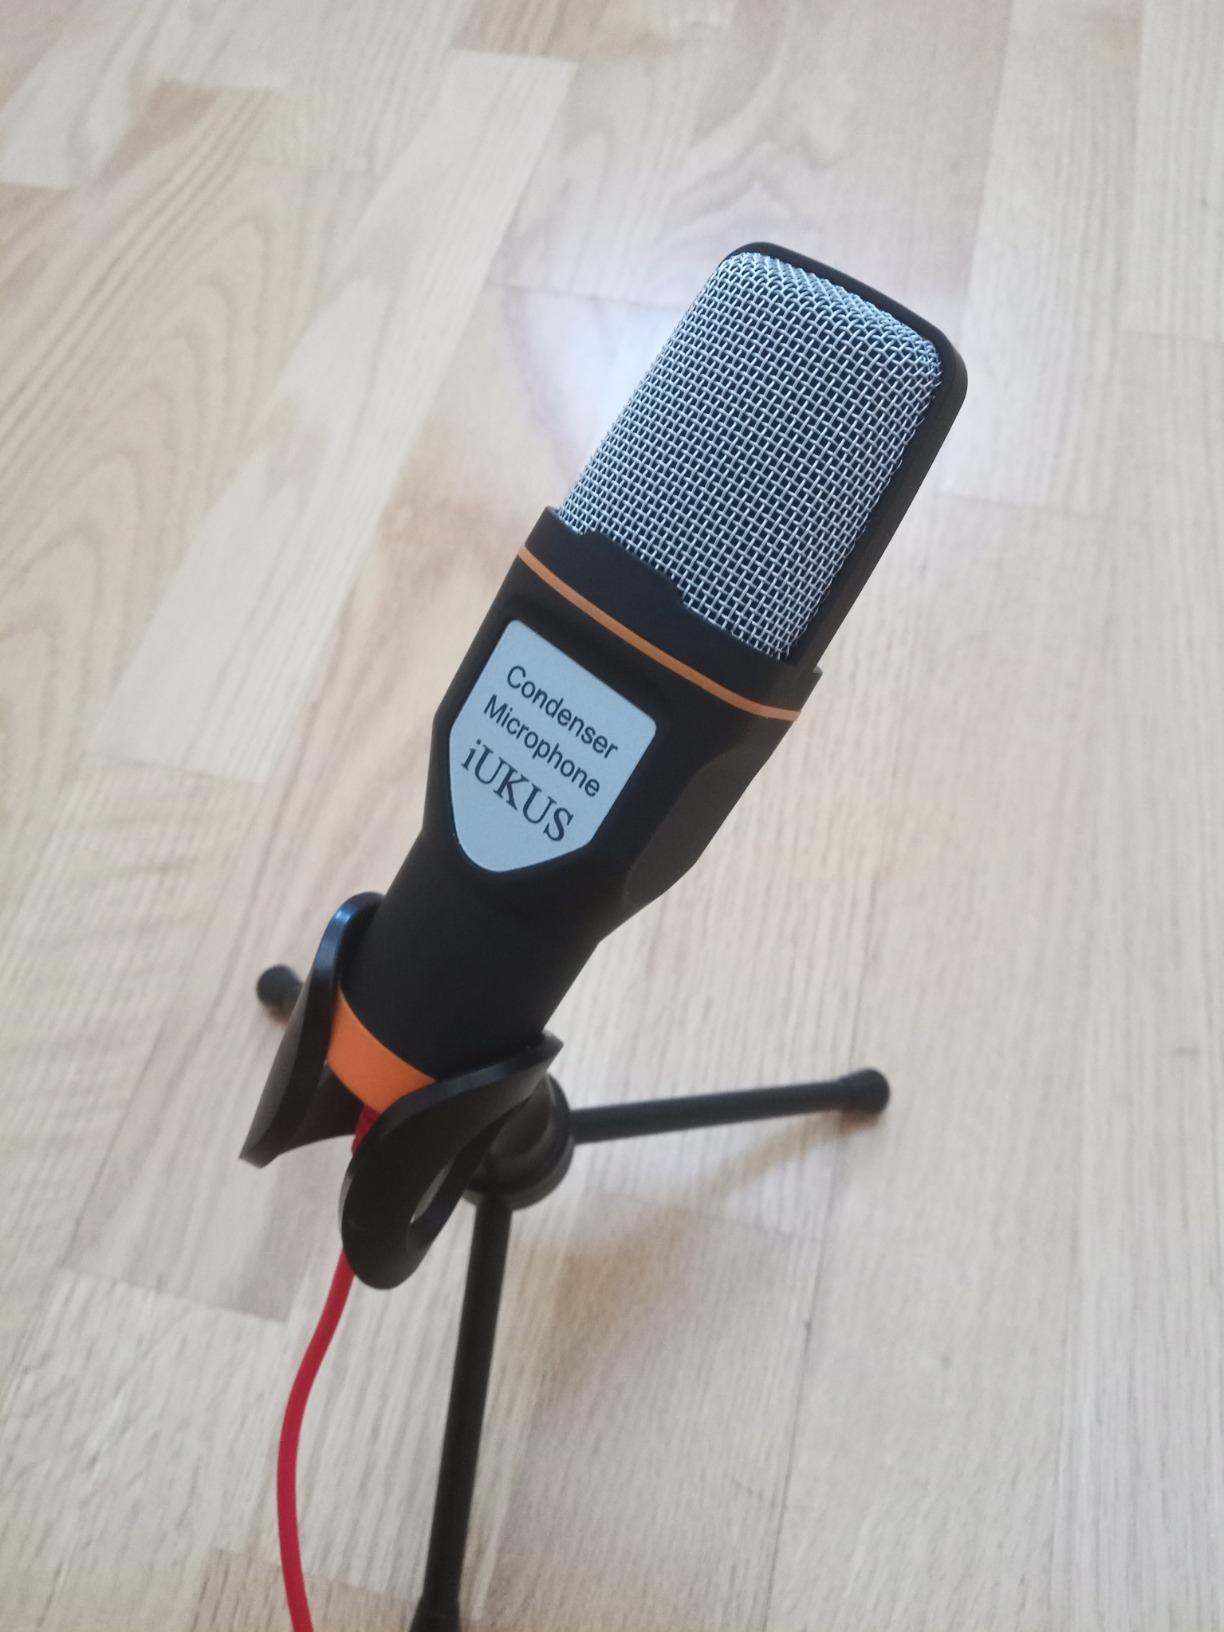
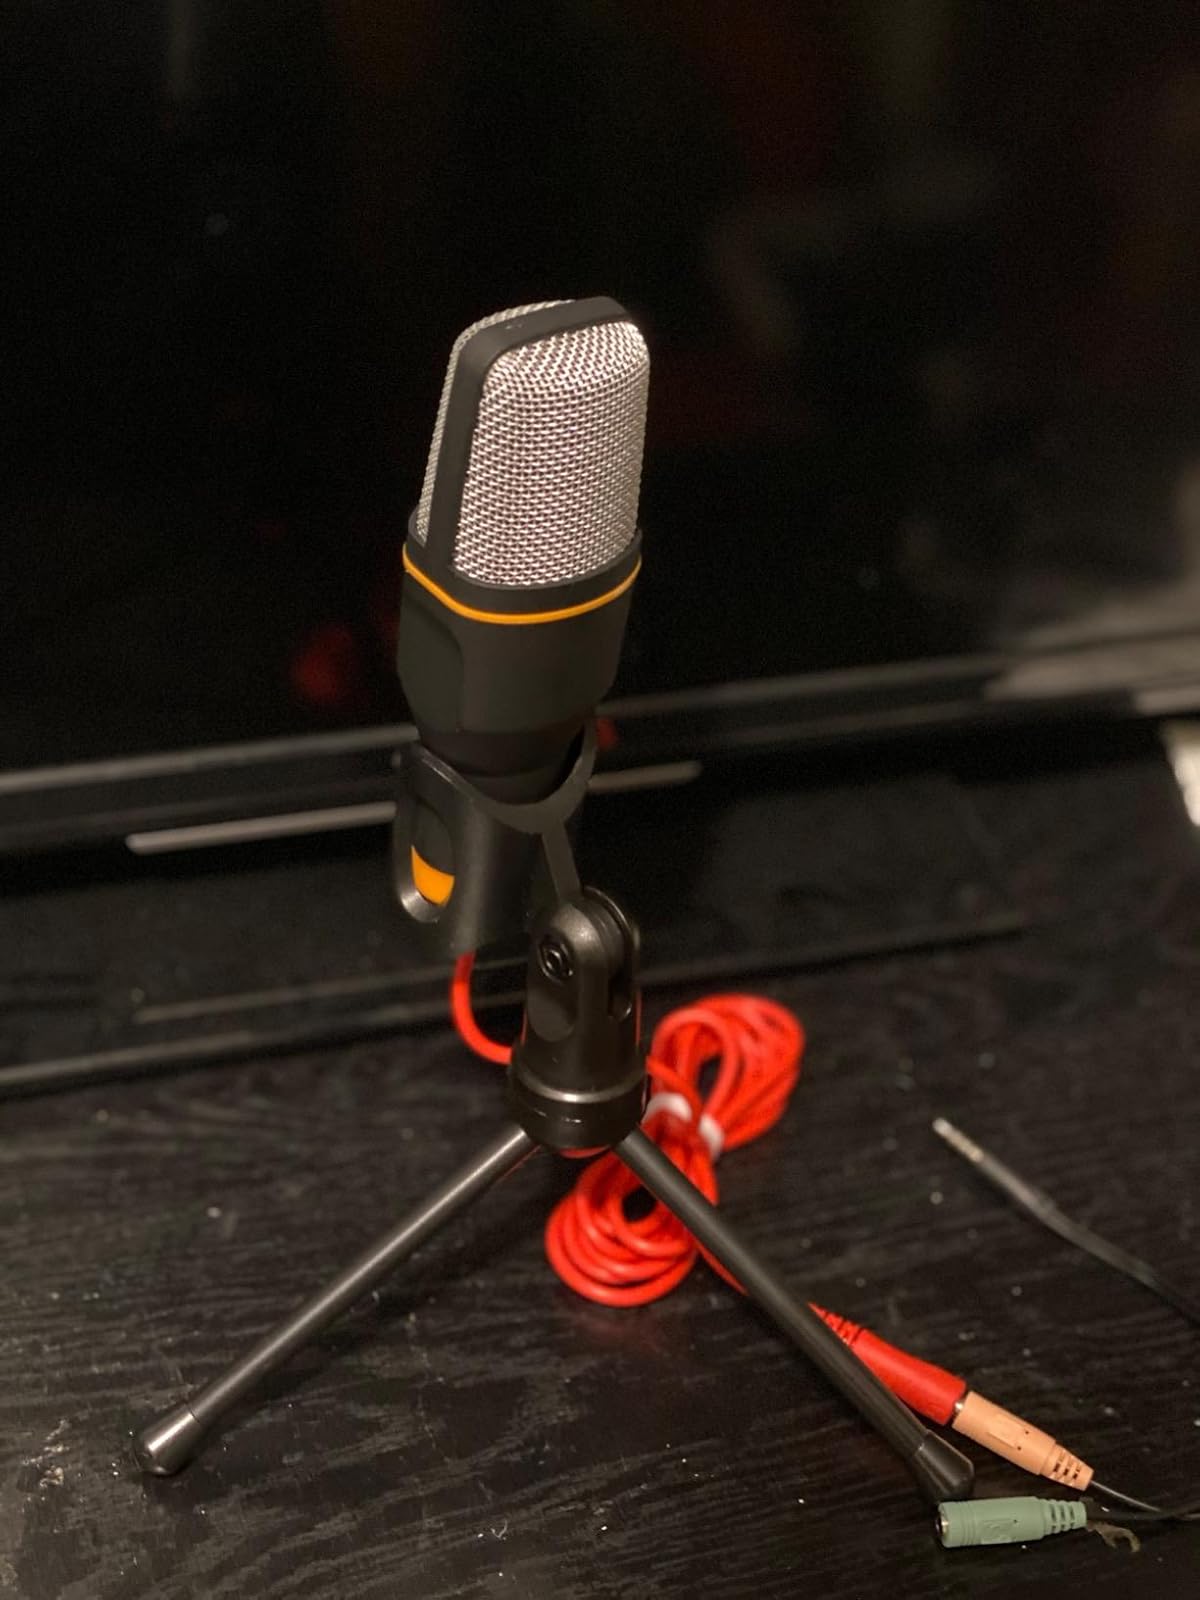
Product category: microphone
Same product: yes